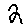
Label: 2